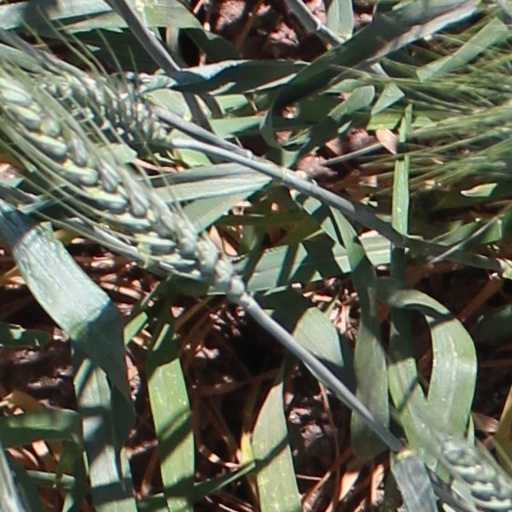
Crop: wheat